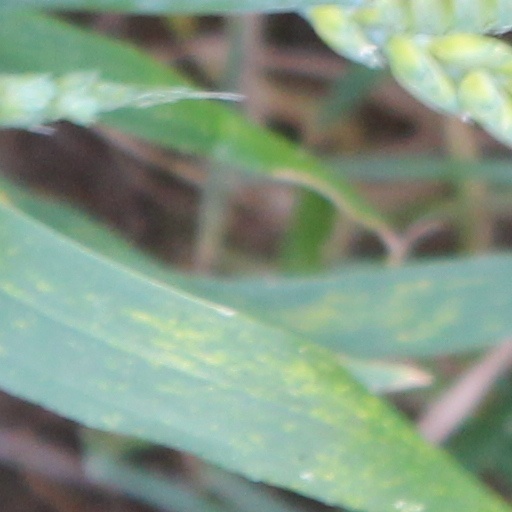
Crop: wheat